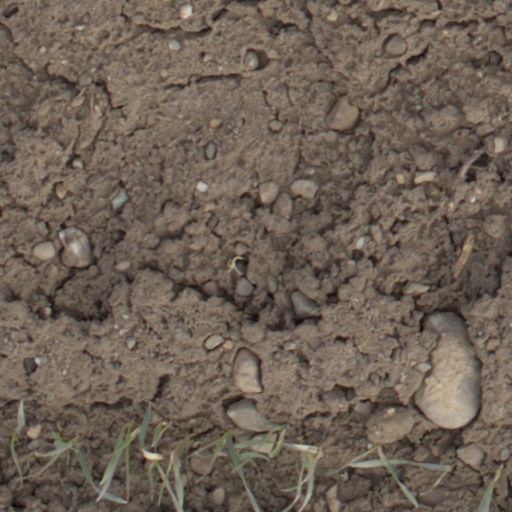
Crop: wheat